Tokugawa Art Museum

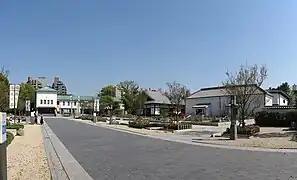
Panoramic view of the "Ōzone Shimoyashiki" compound, with the museum on the left

Unlike many private museums in Japan, which are based on collections assembled in the modern era by corporations or entrepreneurs, the Tokugawa Art Museum houses the hereditary collection of the Owari branch of the Tokugawa clan, which ruled the Owari Domain in what is now Aichi Prefecture. The museum is operated by the Tokugawa Reimeikai Foundation, which was founded in 1931 by Yoshichika Tokugawa (1886–1976), 19th head of the Owari clan, in order to preserve the clan's priceless collection of art objects, furnishings, and heirlooms.